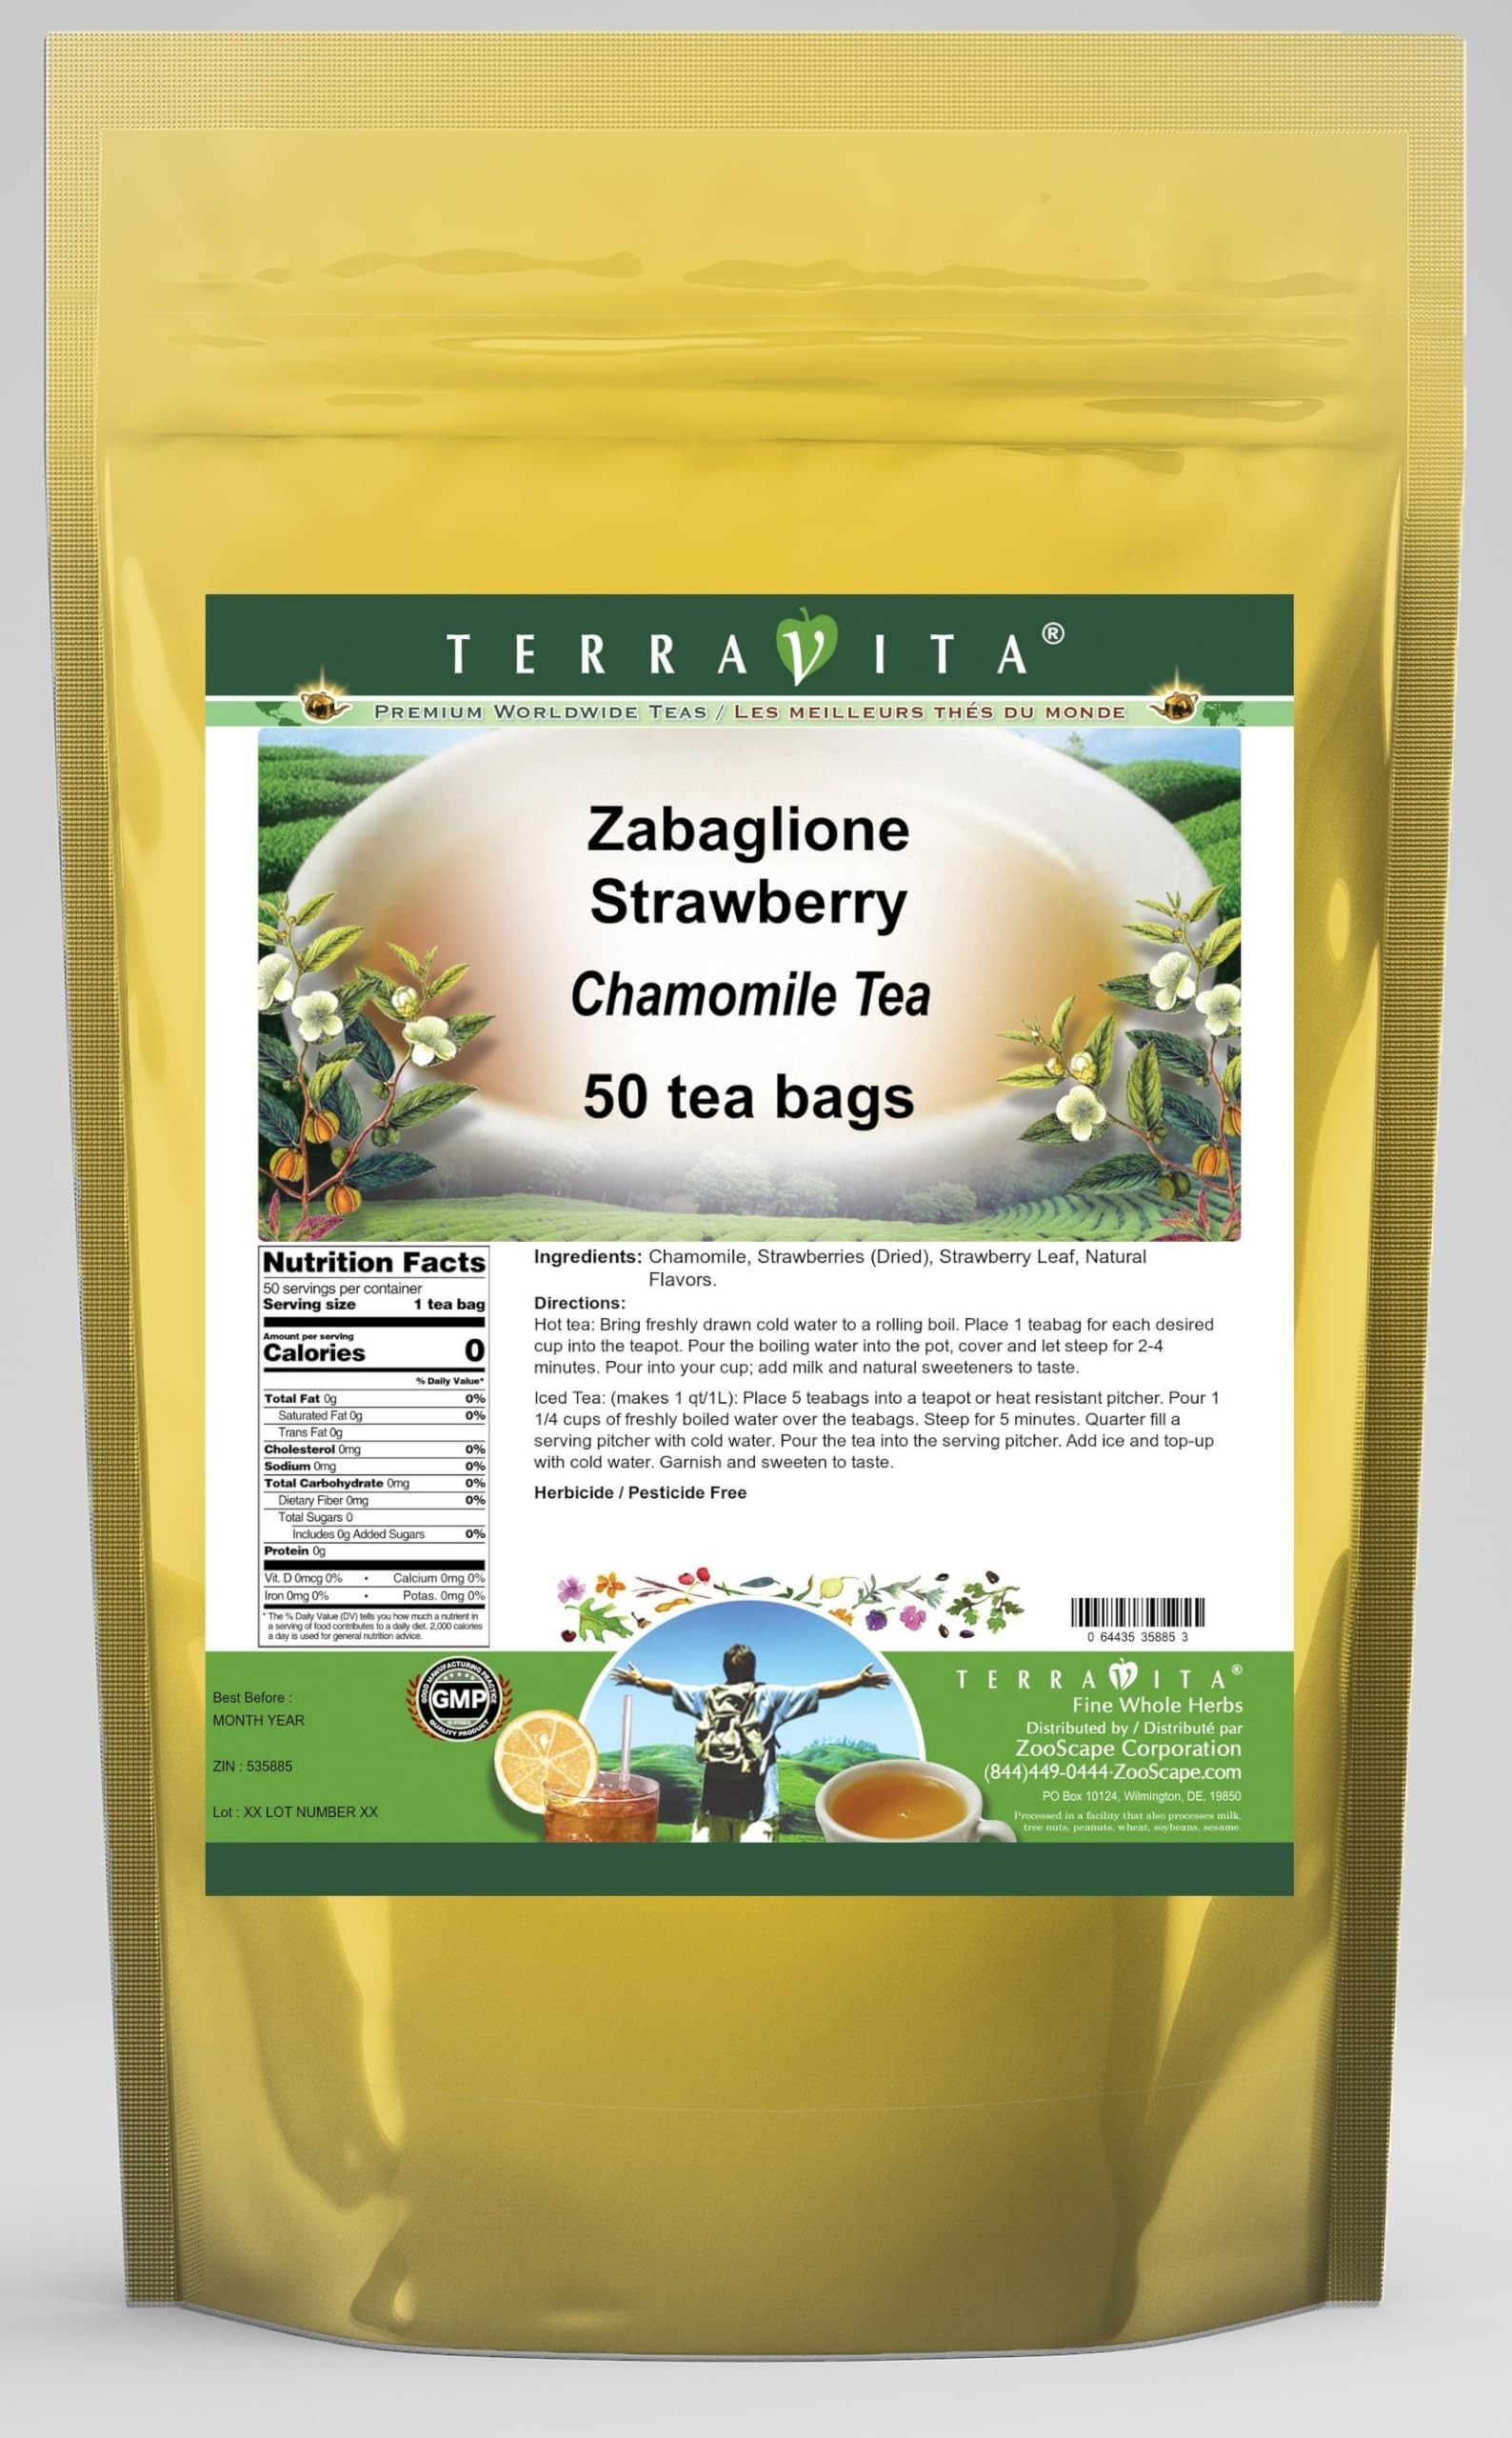
Item Name: Zabaglione Strawberry Chamomile Tea (50 tea bags, ZIN: 535885)
Bullet Point 1: Our Zabaglione Strawberry Chamomile Tea is a delicious flavored Chamomile tea with Dried Strawberries and Strawberry Leaf that you will enjoy relaxing with anytime! The natural Zabaglione Strawberry taste is delicious! - Ingredients: Chamomile tea, Dried Strawberries, Strawberry Leaf and Natural Zabaglione Strawberry Flavor.
Bullet Point 2: No fillers.
Bullet Point 3: Manufacturer: TerraVita
Bullet Point 4: Size: 50 tea bags
Bullet Point 5: Chamomile Tea Bags - Packed in a convenient upright pouch!
Product Description: Our Zabaglione Strawberry Chamomile Tea is a delicious flavored Chamomile tea with Dried Strawberries and Strawberry Leaf that you will enjoy relaxing with anytime! The natural Zabaglione Strawberry taste is delicious! - Ingredients: Chamomile tea, Dried Strawberries, Strawberry Leaf and Natural Zabaglione Strawberry Flavor. - Hot tea brewing method: Bring freshly drawn cold water to a rolling boil. Place 1 teabag for each desired cup into the teapot. Pour the boiling water into the pot, cover and let steep for 2-4 minutes. Pour into your cup; add milk and natural sweeteners to taste. - Iced tea brewing method: (to make 1 liter/quart): Place 5 teabags into a teapot or heat resistant pitcher. Pour 1 1/4 cups of freshly boiled water over the teabags. Steep for 5 minutes. Quarter fill a serving pitcher with cold water. Pour the tea into the serving pitcher. Add ice and top-up with cold water. Garnish and sweeten to taste. - TerraVita is an exclusive line of premium-quality, natural source products that use only the finest, purest and most potent ingredients found around the world. TerraVita is hallmarked by the highest possible standards of purity, potency, stability and freshness. All of our products are prepared with the highest elements of quality control, from raw materials through the entire manufacturing process, up to and including the moment that the bottles or bags are sealed for freshness and shipped out to you. Our highest possible standards are certified by independent laboratories and backed by our personal guarantee. - TerraVita exists to meet and ensure your family's health and wellness without the harmful effects of chemicals and health products. We strive to make all of our products affordable and reliable and are constantly searching the market to maintai
Value: 50.0
Unit: Count

Price: 30.98